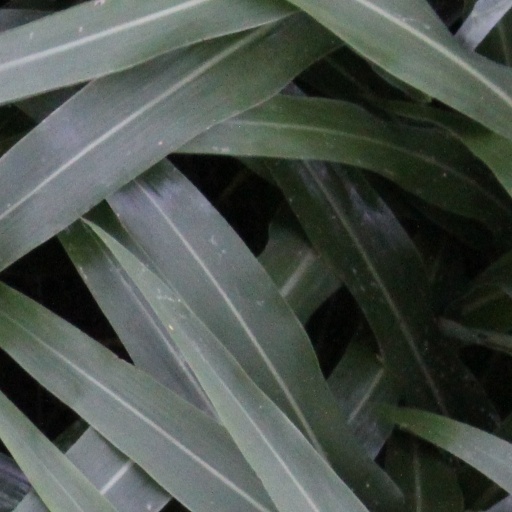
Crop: sorghum